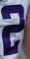
Number: 2